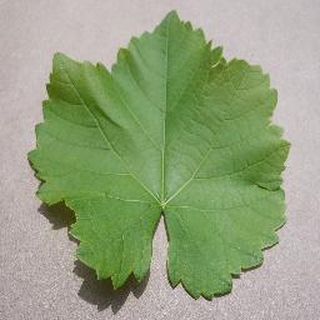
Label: healthy_grape